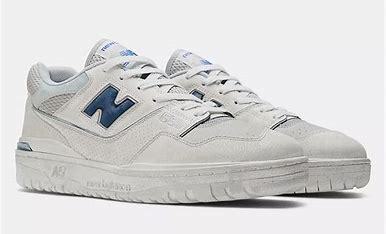
Brand: New
Model: Balance New Balance 550